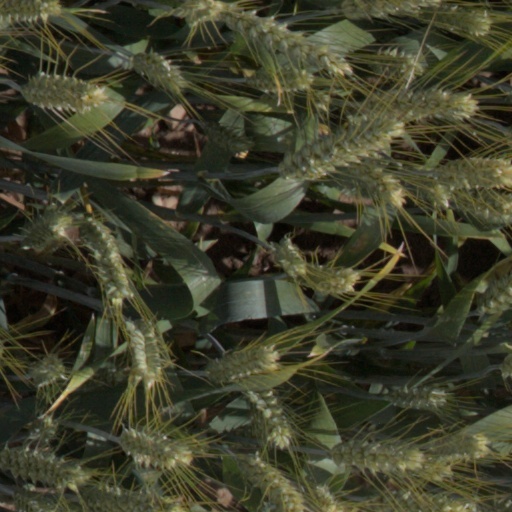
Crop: wheat